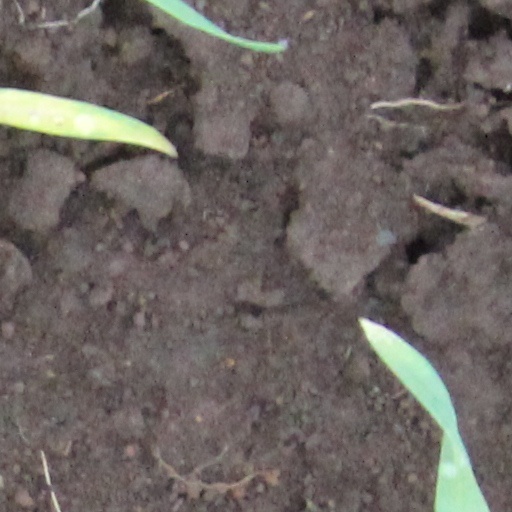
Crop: wheat